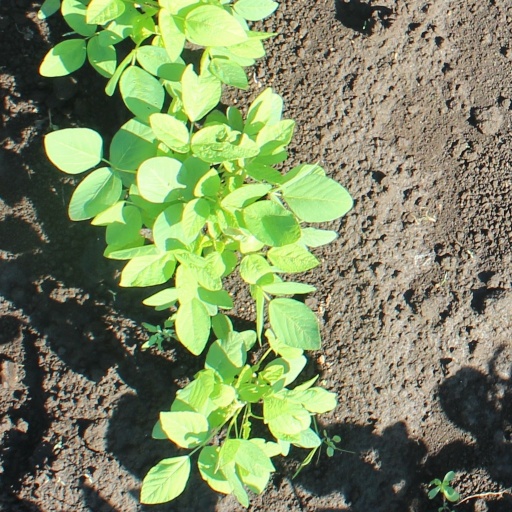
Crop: soybean